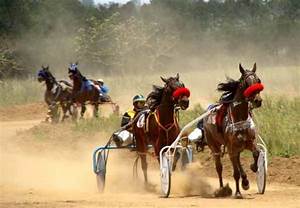
Label: horse